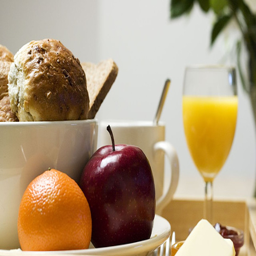
a plate with some fruit and bread on it
A closeup shows the edge of a tray carrying a goblet of orange juice, a coffee cup with spoon and a plate with an orange and apple resting underneath a bowl with buns and other bread-stuffs.
Different breas, fruits, and other items with a glass of juice.
A bowl of bread next to an orange and apple and a glass of orange juice
Fruit and a bowl of bread sit on a table.